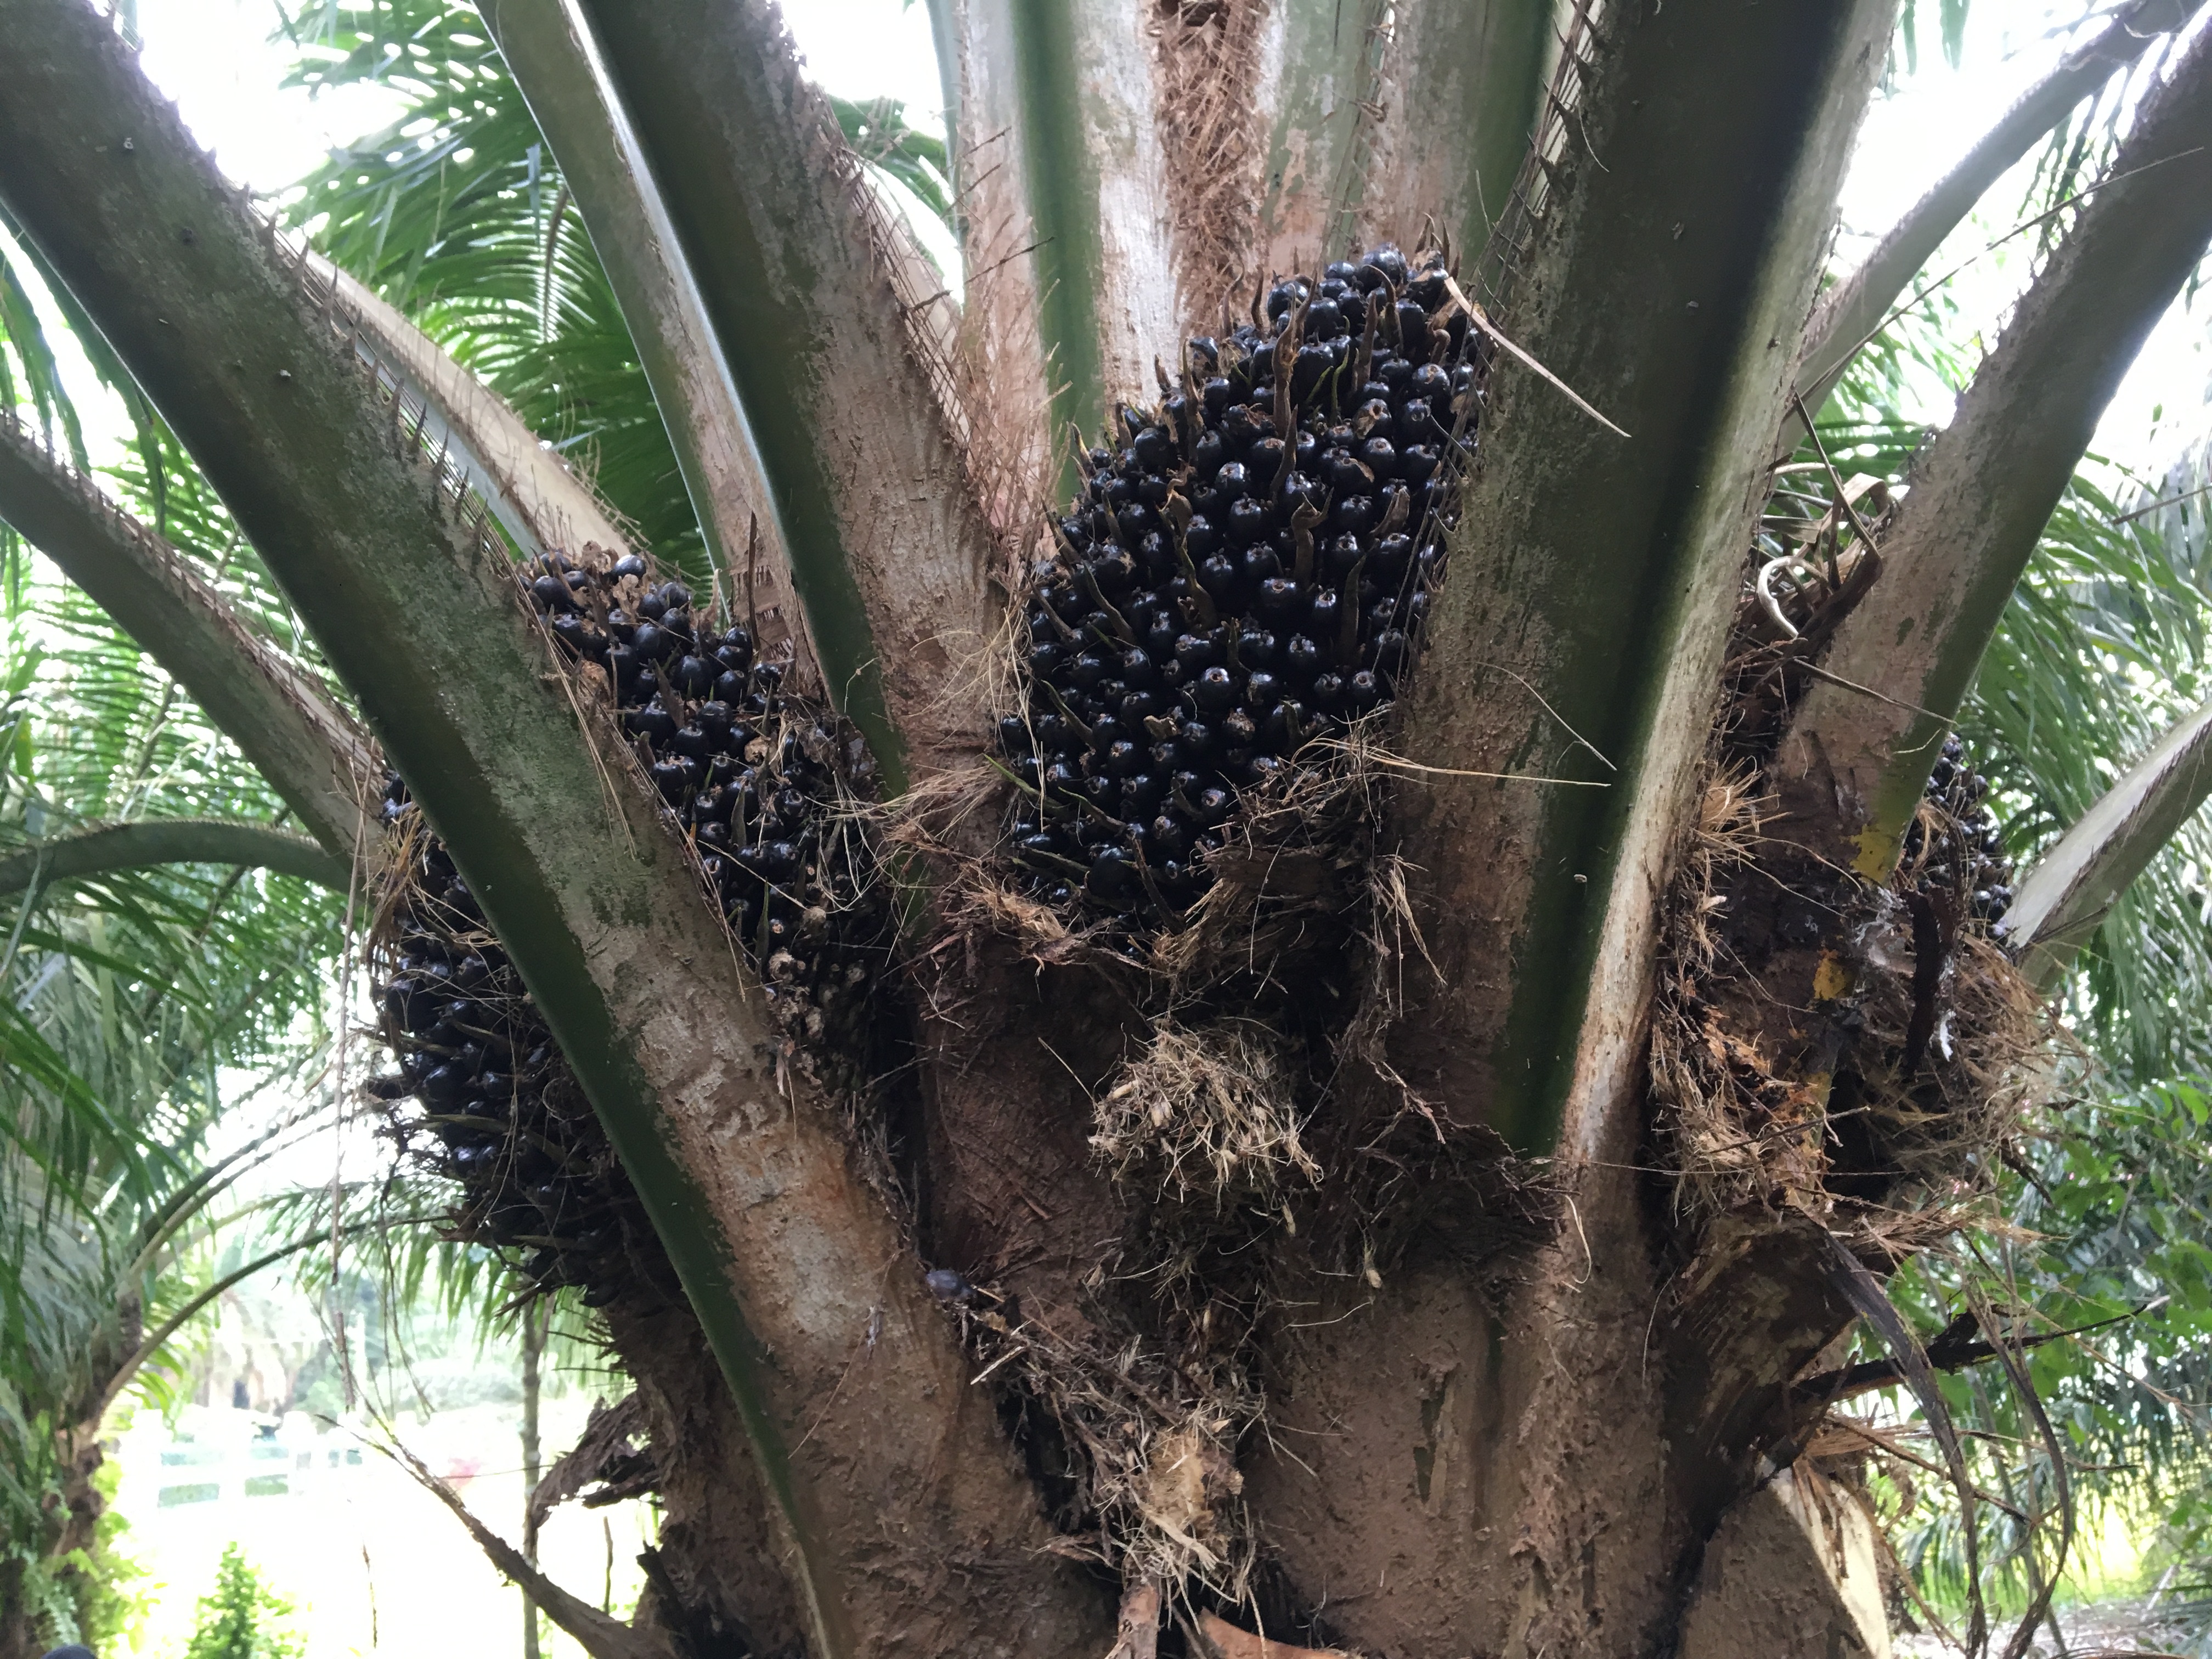
Ripeness: Unripe